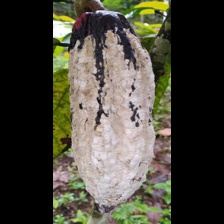
Label: moniliophthora